Todd Brooker

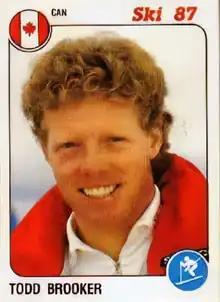

Todd Brooker (born 24 November 1959) is a former alpine ski racer member Crazy Canucks and a ski commentator on television.